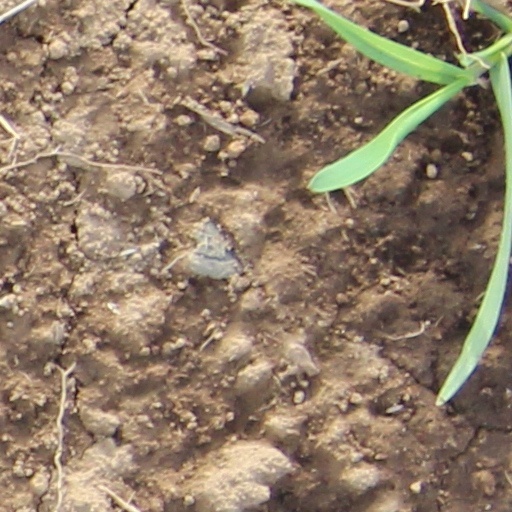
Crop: wheat